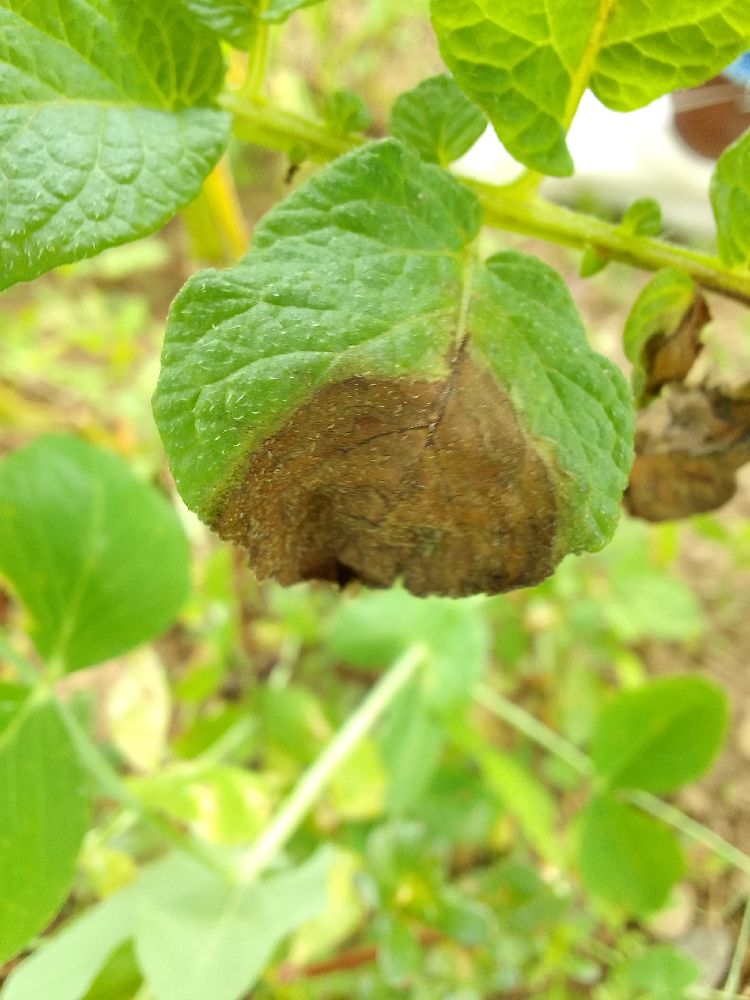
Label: Late blight